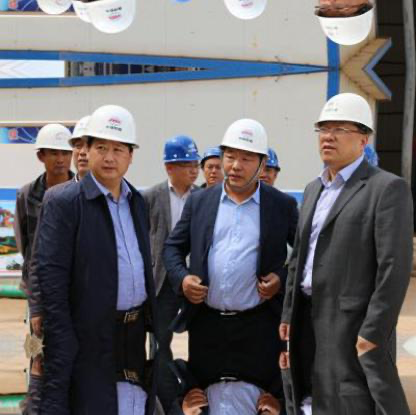
Objects in the image:
label: helmet
label: helmet
label: helmet
label: helmet
label: helmet
label: helmet
label: head
label: helmet
label: helmet
label: helmet
label: helmet
label: helmet
label: helmet